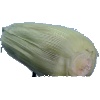
Label: Corn Husk 1